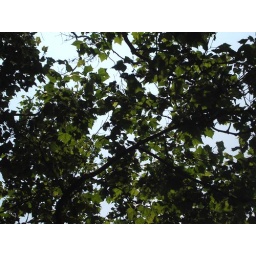
tree against sky in riverside park, ypsi.